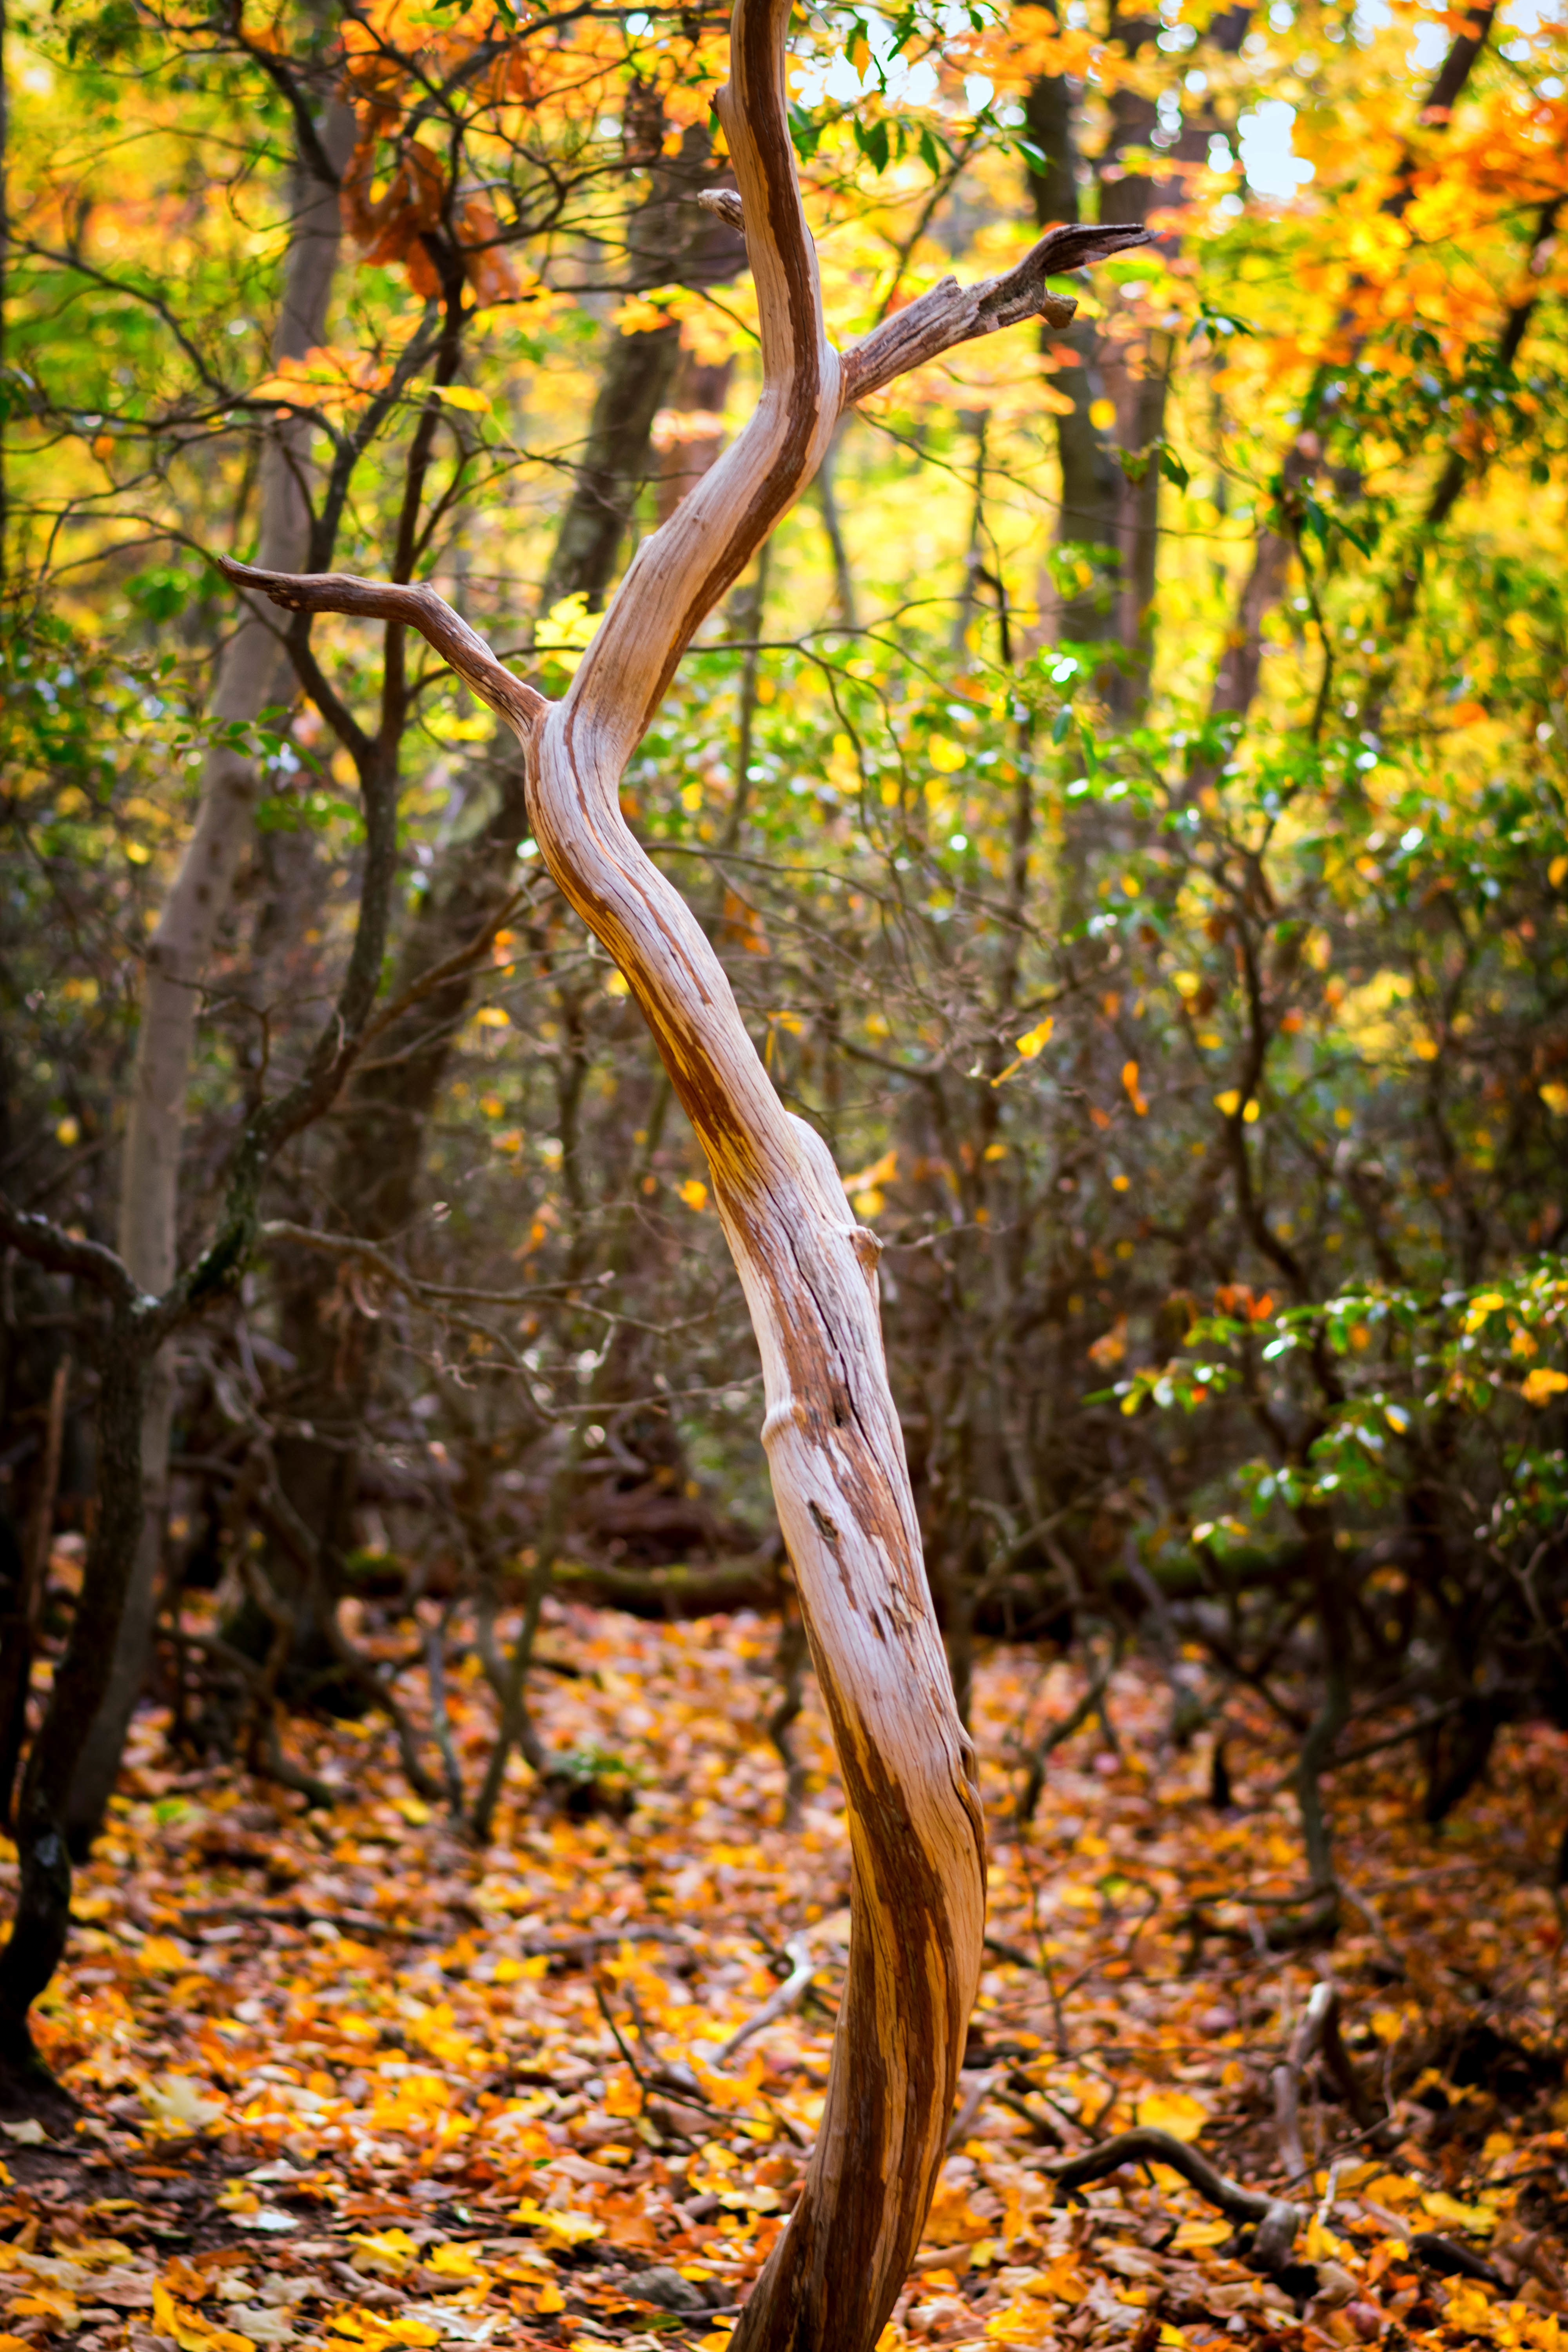
tree, nature, forest, wilderness, branch, plant, sunlight, leaf, flower, trunk, spring, jungle, autumn, park, botany, flora, season, deciduous, woodland, habitat, natural environment, woody plant